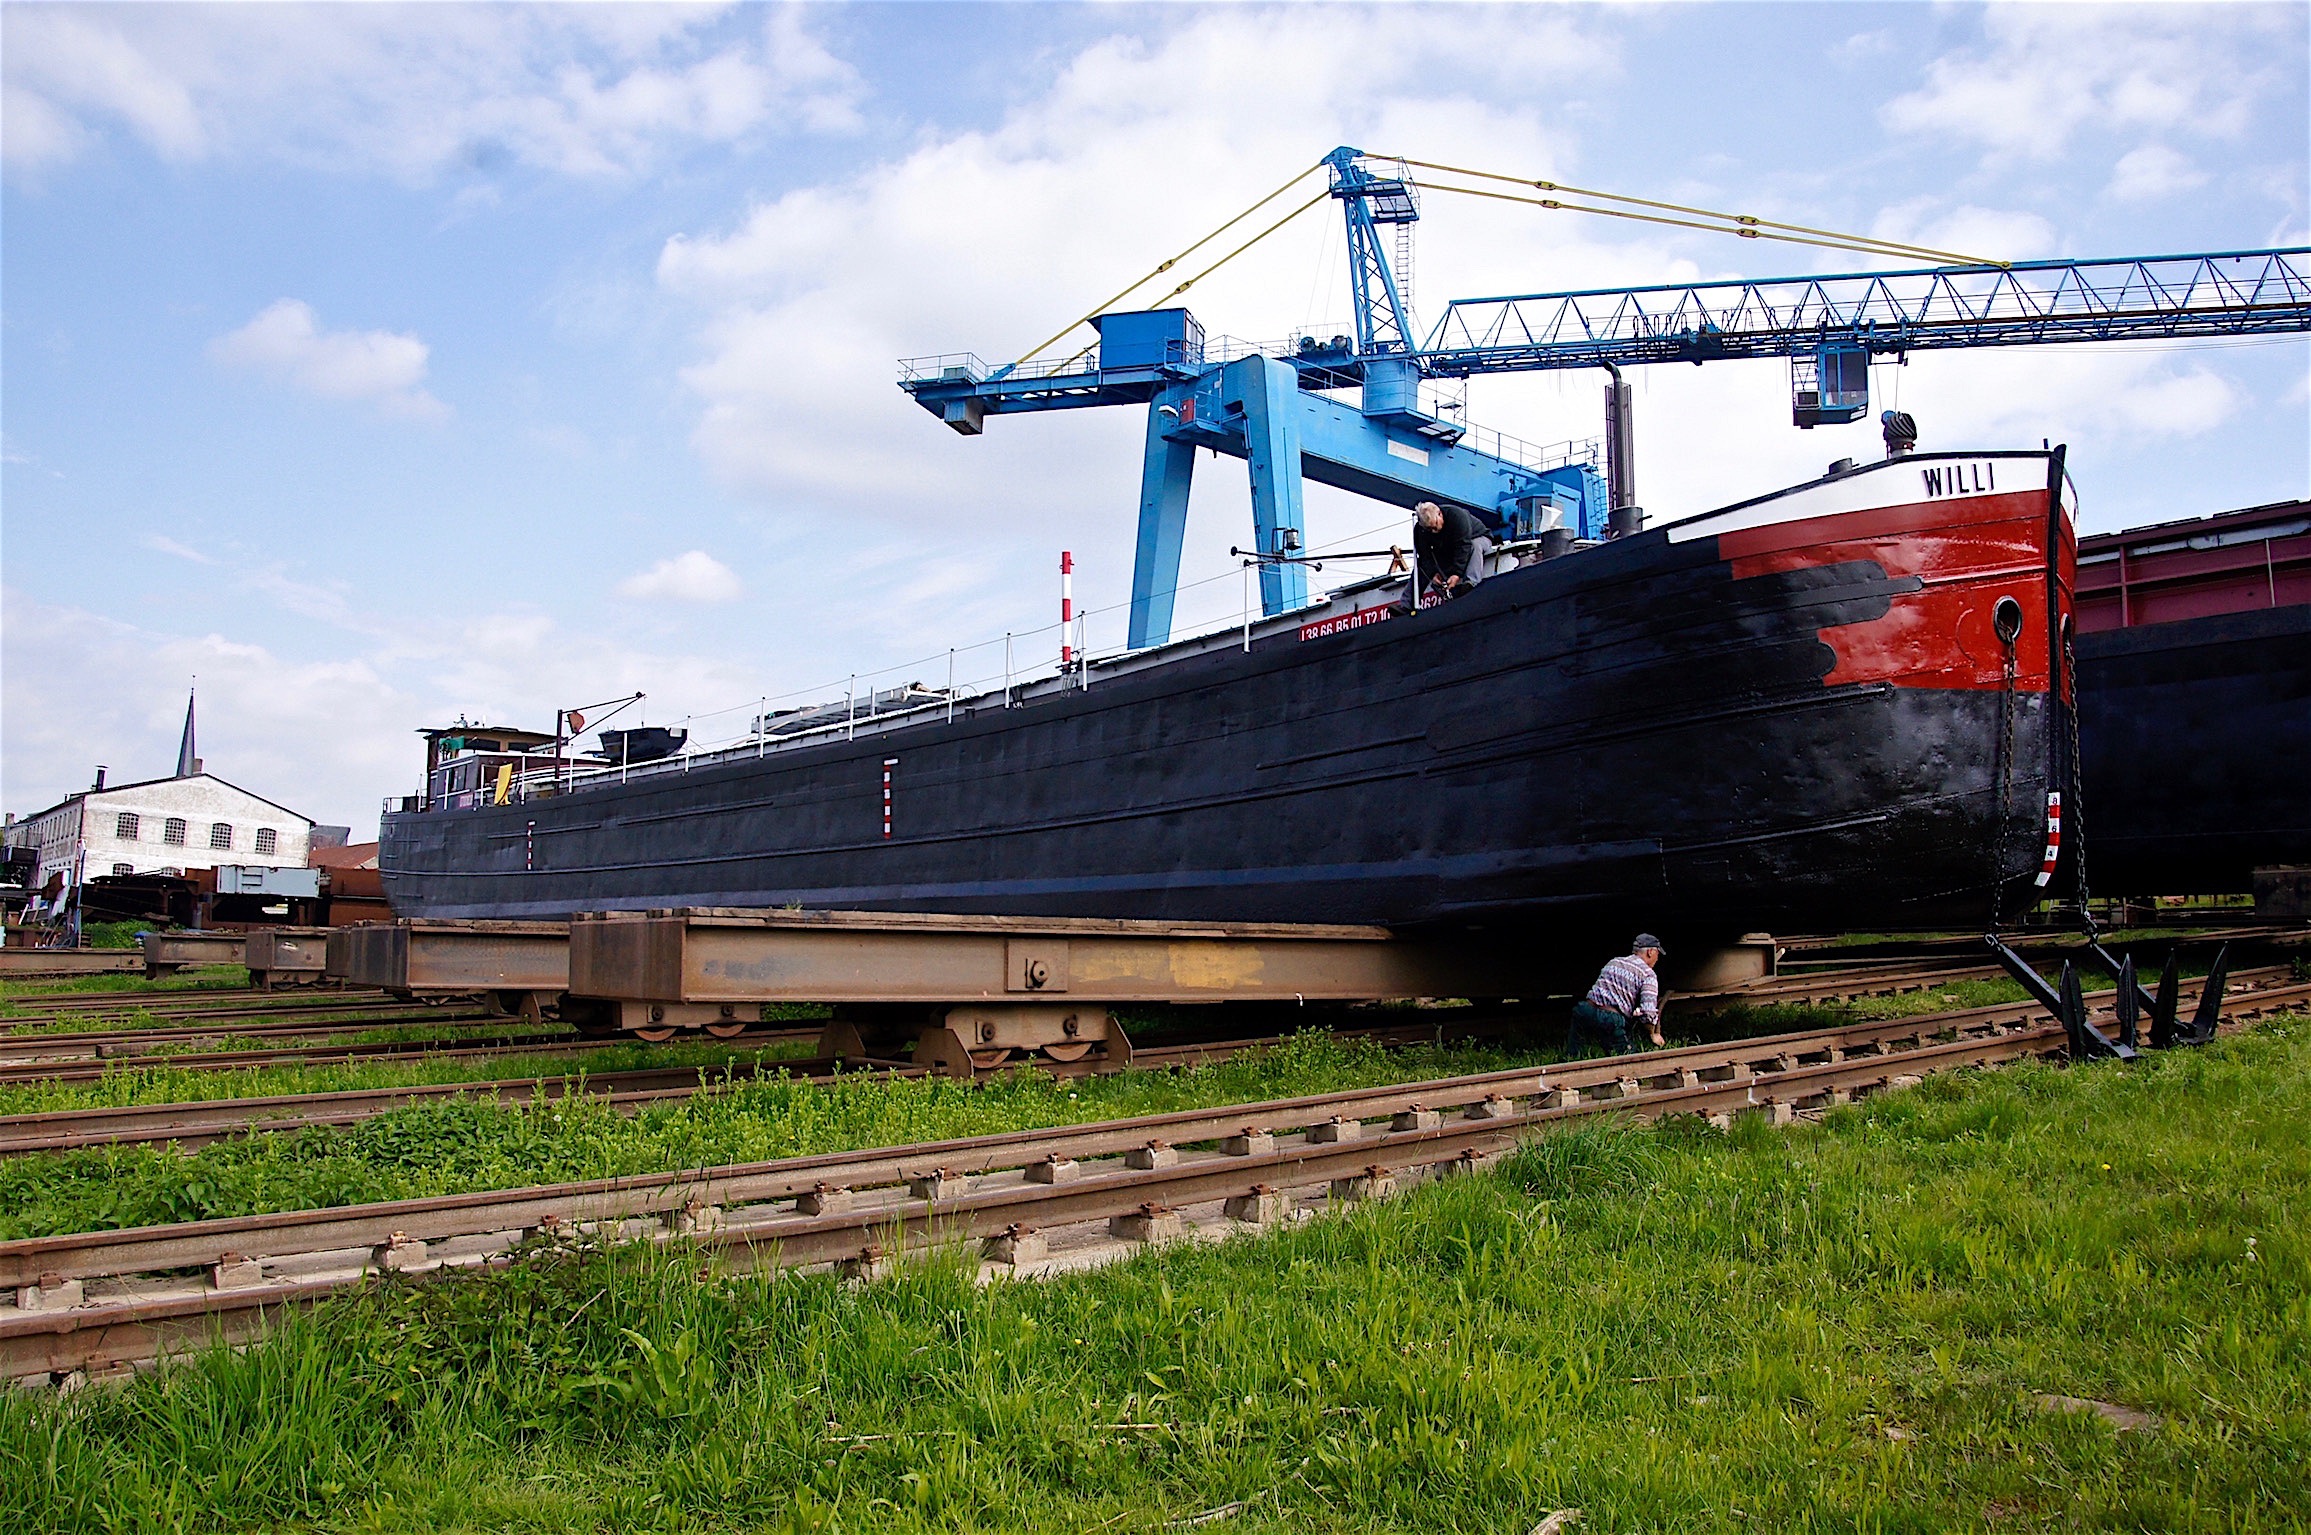
sea, water, track, river, ship, transport, repair, vehicle, port, locomotive, shipyard, barge, rail transport, museum ship, kahn, dry dock, freight transport